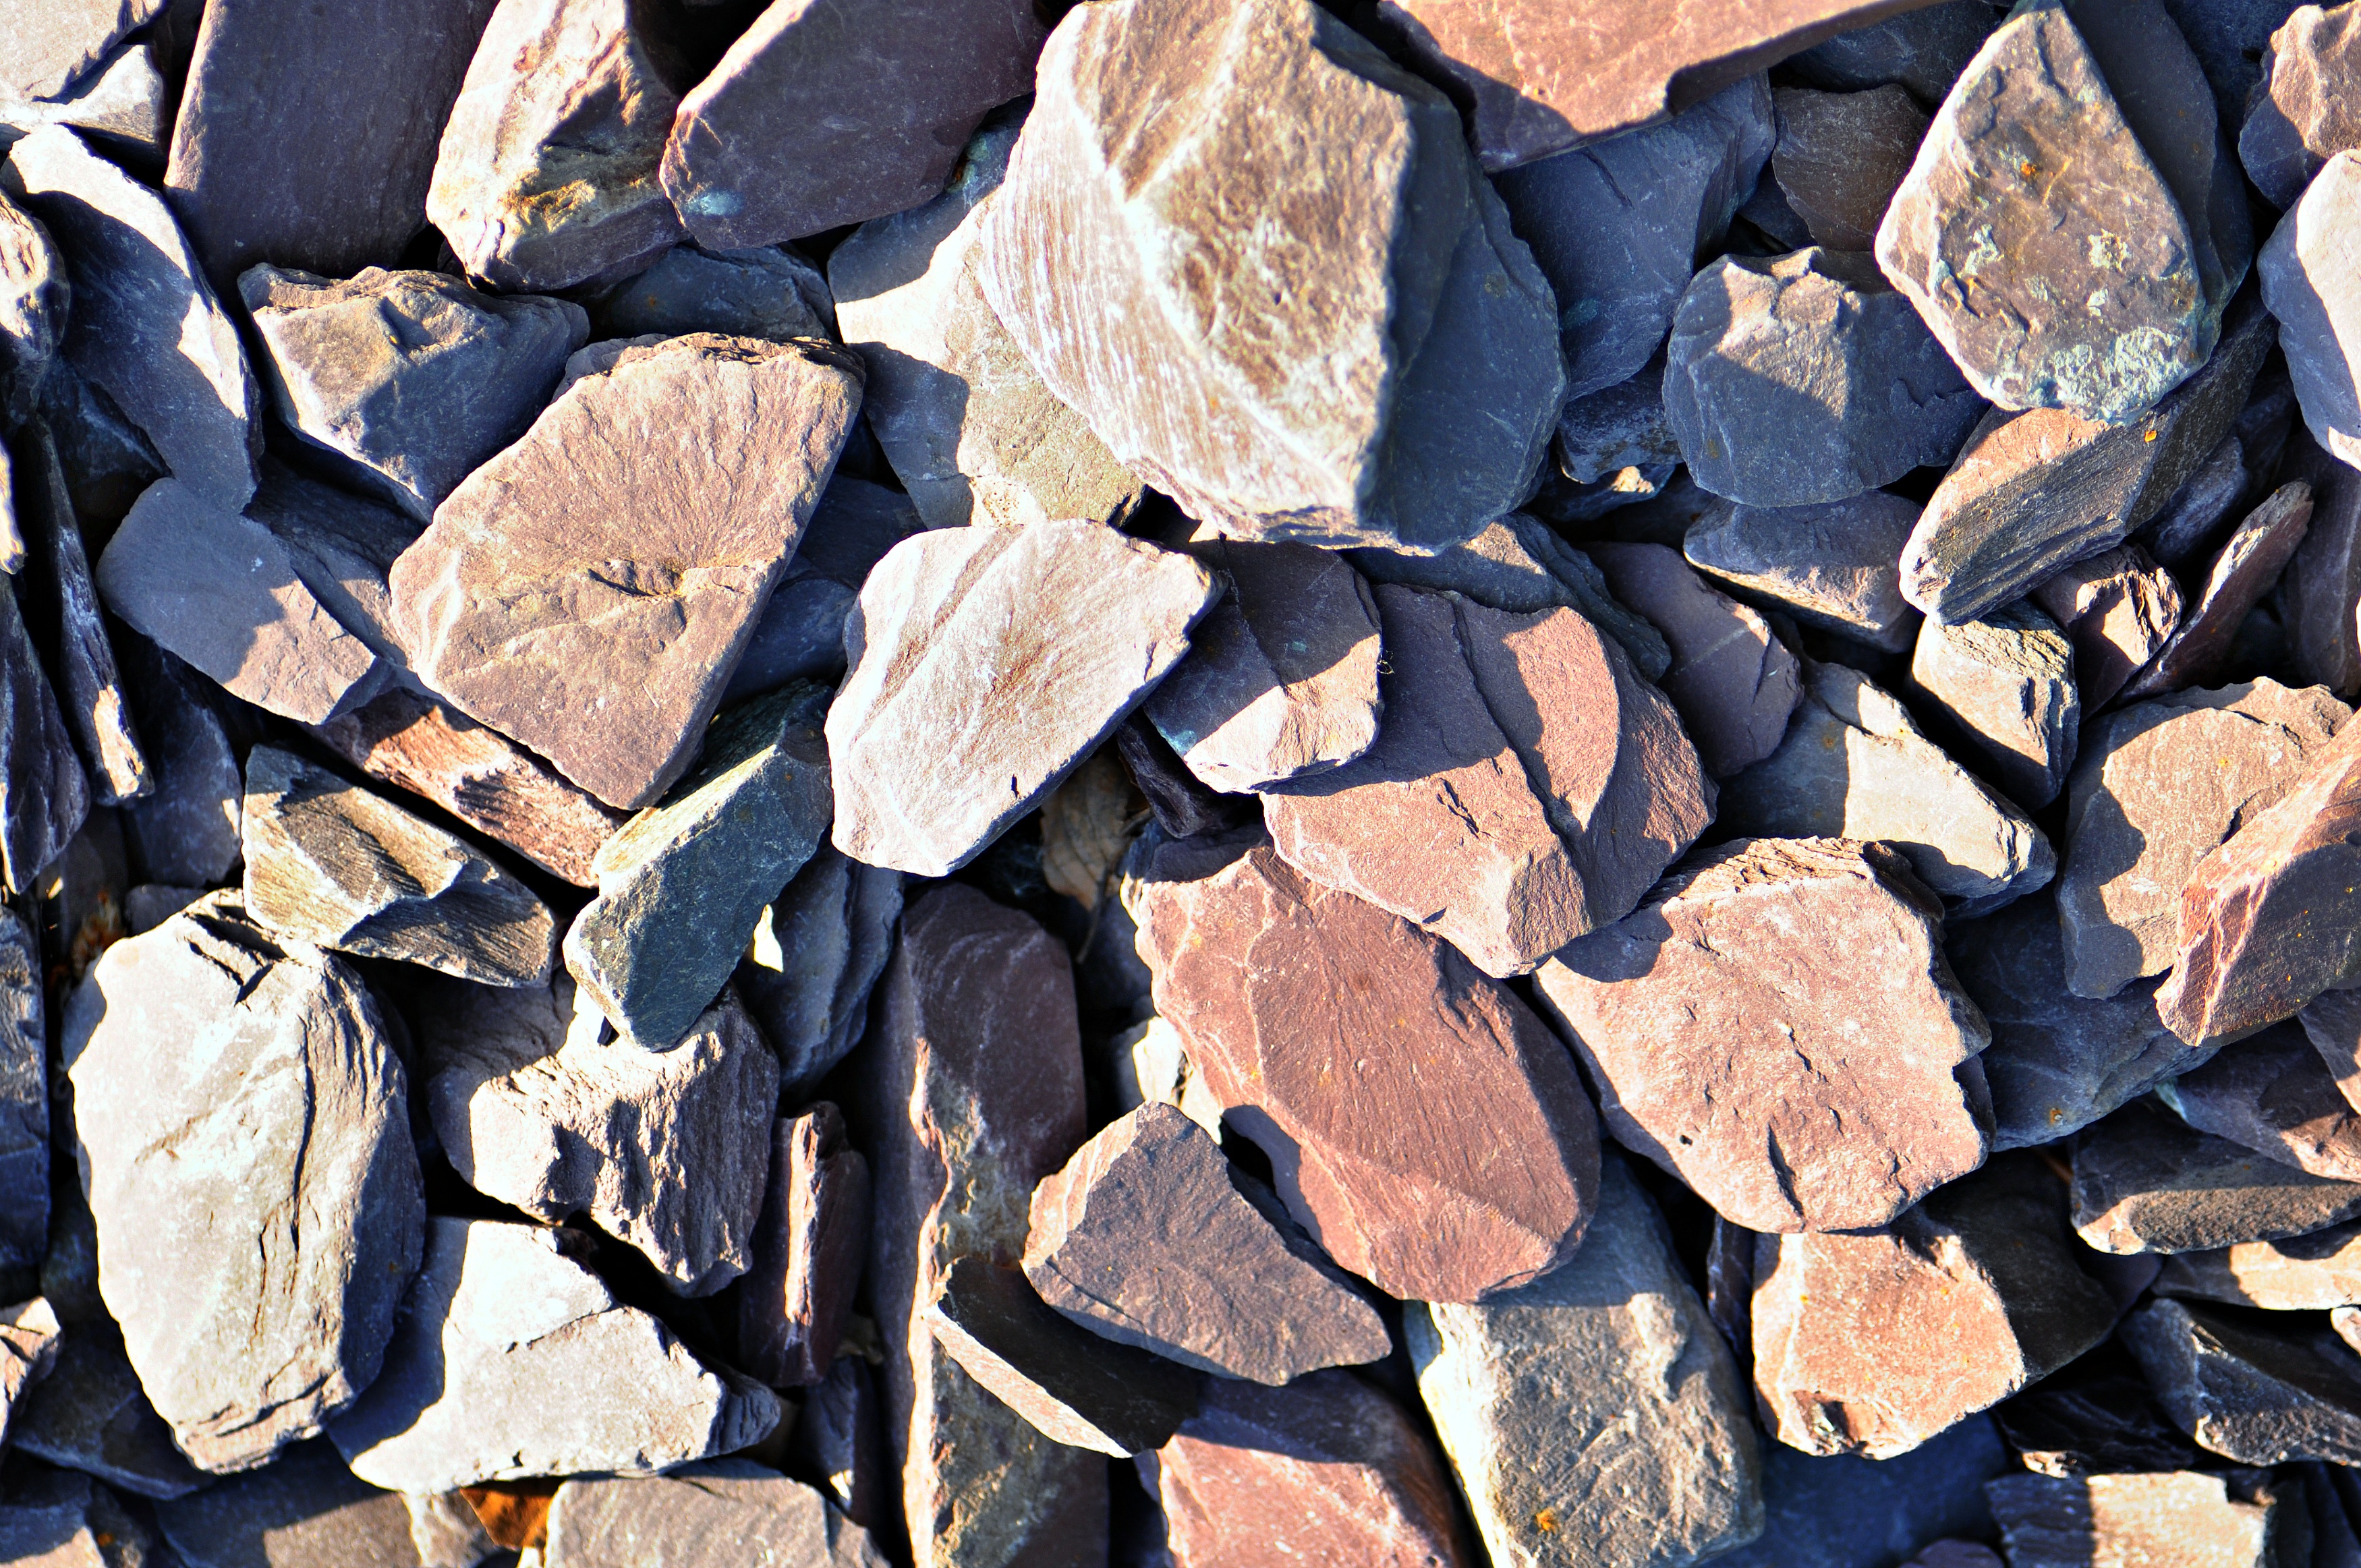
tree, path, rock, wood, leaf, stone, pebble, autumn, soil, season, material, rubble, pebble path